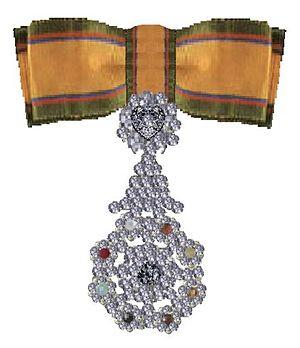
L'Ordre de la Neuf gemmes est une décoration royale de Thaïlande.